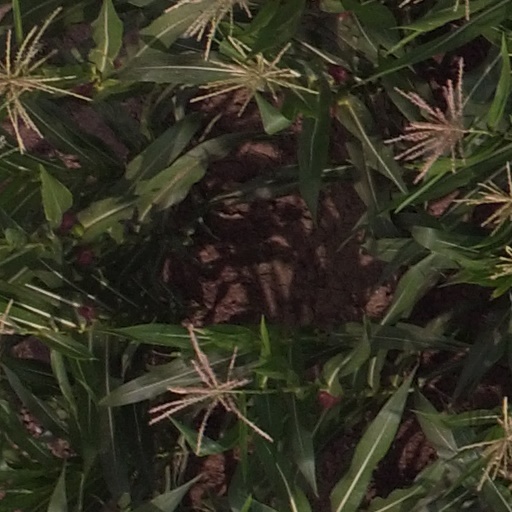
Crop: maize; corn